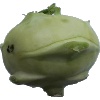
Label: kohlrabi